Elephant walk (aeronautics)

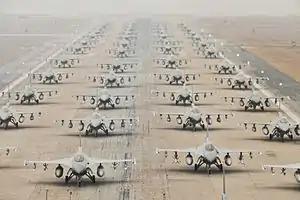
F-16 Fighting Falcon fighters of the American and South Korean air forces demonstrate an "elephant walk" formation as they taxi down a runway at Kunsan Air Base during an exercise in 2012.

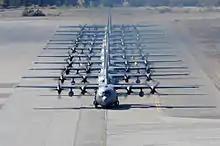
An "Elephant Walk" of eleven C-130 Hercules at Nellis Air Force Base, 2009

An elephant walk is a term used by the United States Air Force (USAF) for the taxiing of military aircraft right before takeoff, when they are in close formation. Often, it takes place right before a minimum interval takeoff.